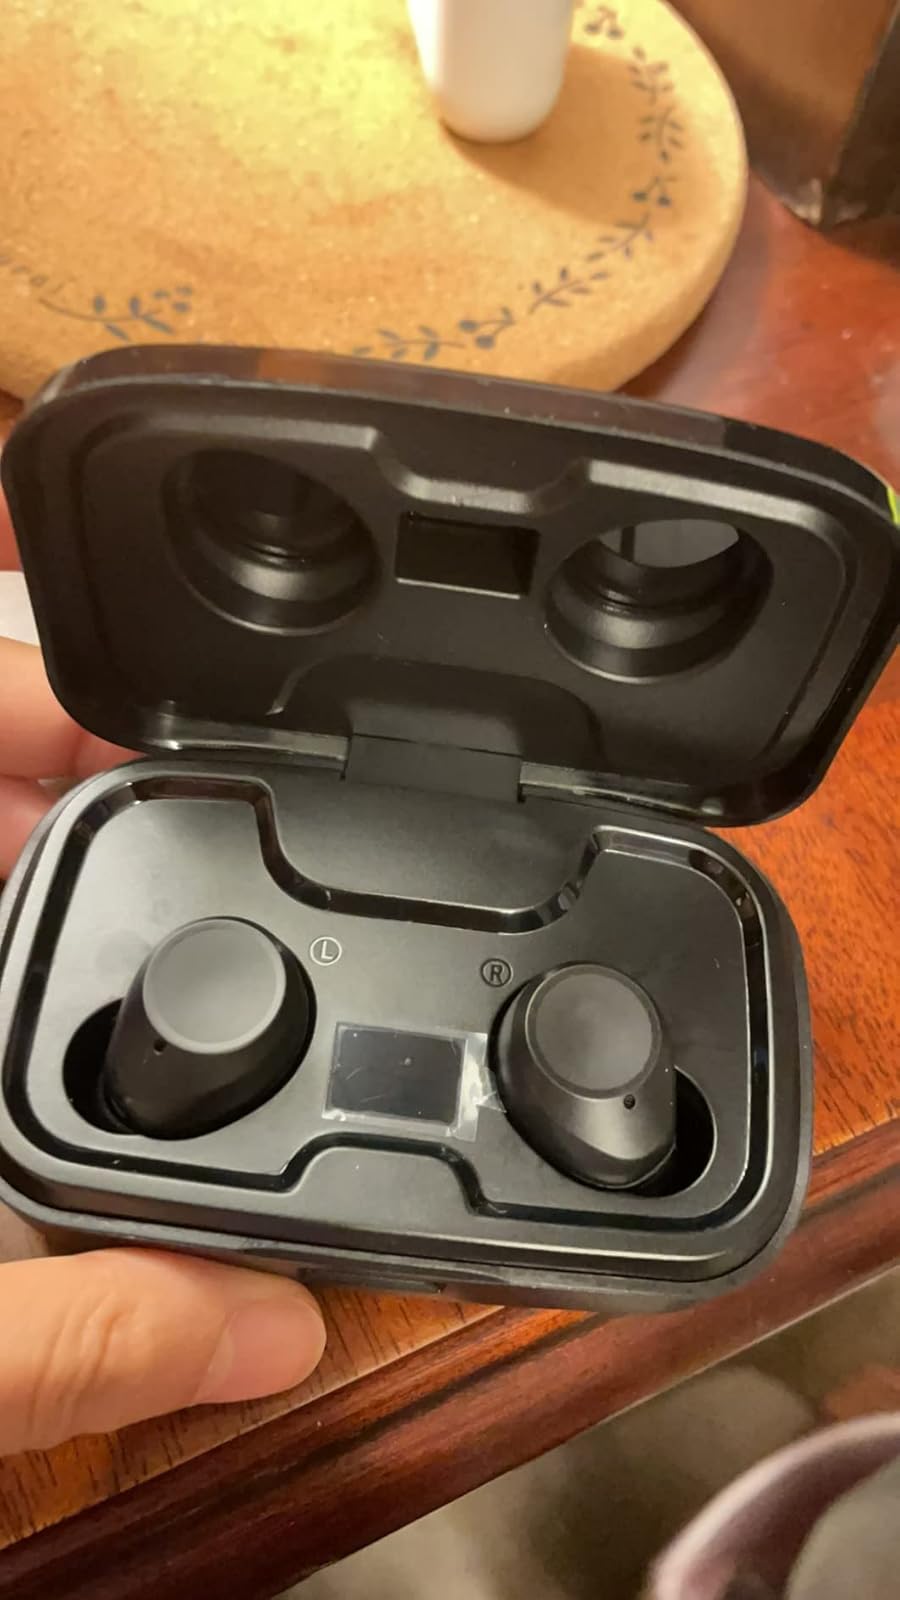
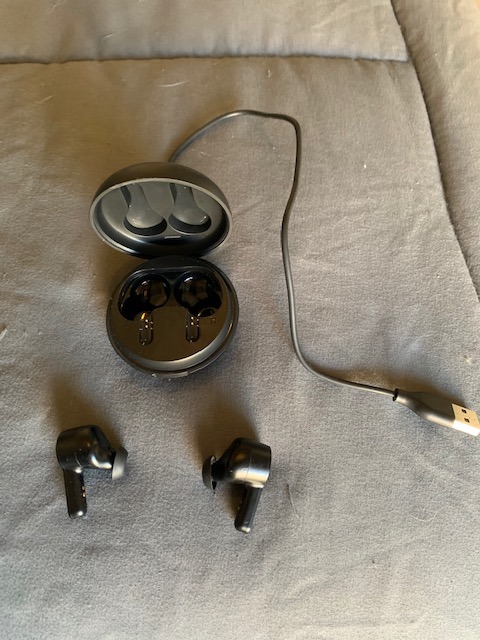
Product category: earbuds
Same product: no